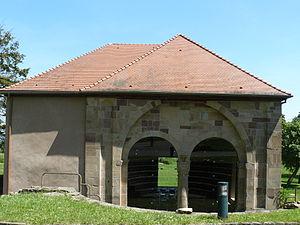
Le Narthex
L'abbaye de Marbach est un ancien prieuré d'Alsace occupé depuis le XIIᵉ siècle par des chanoines réguliers de saint Augustin. Cette célèbre abbaye fut plus tard la maison mère de plusieurs autres établissements monastiques fondés dans le Haut-Rhin, en Allemagne et en Suisse. Elle se trouve sur un terrain élevé au-dessus des communes d'Obermorschwihr et de Vœgtlinshoffen et fut vendue en 1791 au cours de la Révolution française. Son nouveau propriétaire fit pratiquement démolir entièrement les bâtiments de l'abbaye entre 1791 et 1806. Les deux tours de l'église sont démolies à leur tour en 1830. Seuls quelques vestiges subsistent encore de nos jours dont le narthex et la ferme.